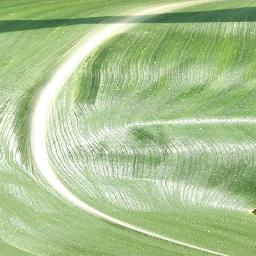
Label: Corn_(Maize)___Healthy